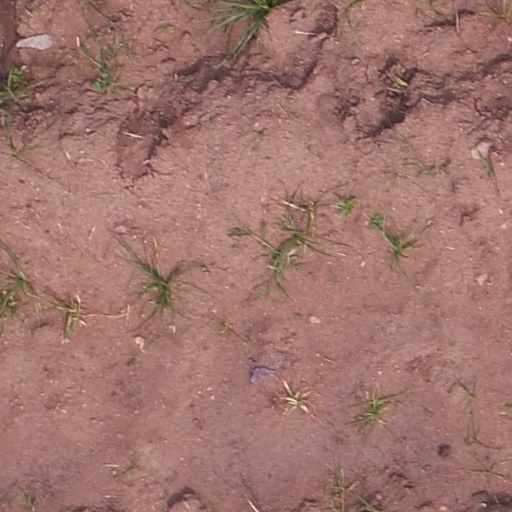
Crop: maize; corn